Roger Kirk Johnson

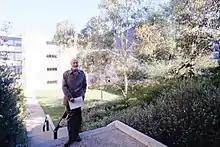
Roger Johnson in the courtyard for the School of Environmental Design (~1983)

Roger Kirk Hayes Johnson (28 December 1922 – 1991) was an architect, planner, potter, painter, sculptor, writer and educator. He graduated in Architecture with Honours from the University of Liverpool in July 1949, following an interruption in his studies caused by the Second World War. Post war he practised architecture and teaching in Kenya, South Africa, Burma, England and finally Australia where he emigrated with his family in 1960. Among his contributions to Australian architecture and architectural education were the innovative plans for Griffith University Nathan campus in Brisbane Queensland, setting the university in a natural setting with minimum disruption to the bushland.